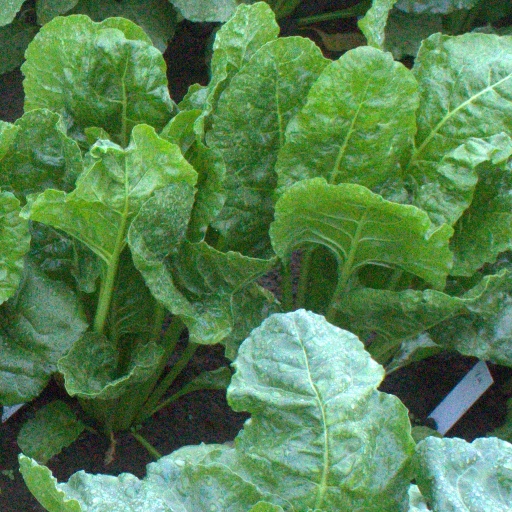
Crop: sugar beet